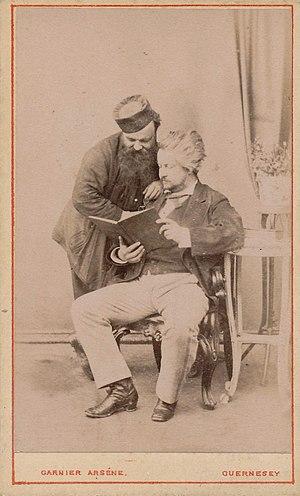
Arsène GARNIER et Adolphe PELLEPORT
Adolphe Pelleport, né le 24 janvier 1842 à Saint-Gaudens et mort à Paris le 12 mars 1881 est un poète et un journaliste français.